Najib Mikati

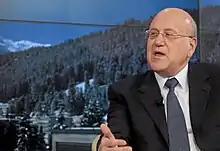
Mikati at the World Economic Forum, 2013

In 1979, Najib's older brother Taha Mikati founded Arabian Construction Company (ACC), headquartered in Abu Dhabi, which became one of the largest construction companies in the Middle East. Najib Mikati co-founded the telecommunications company Investcom with his brother Taha in 1982. He sold the company in June 2006 to South Africa's MTN Group for $5.5 billion. Through Investcom Holding the brothers together own the news website Lebanon24 and 11% of the shares in LBCI.